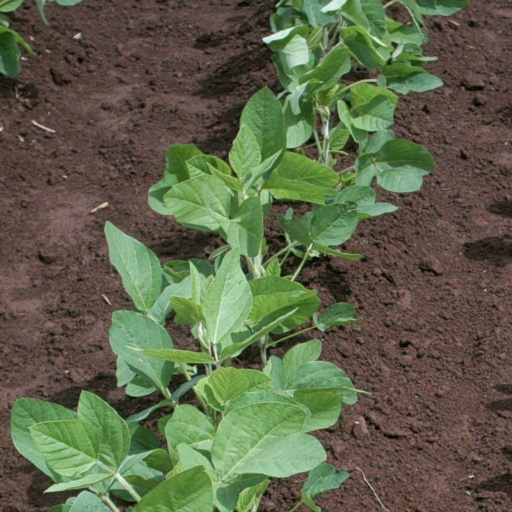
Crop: soybean